Onychomycosis

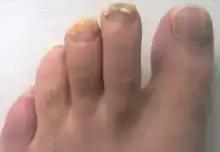
A person's foot with a fungal nail infection ten weeks into a course of terbinafine oral medication. Note the band of healthy (pink) nail growth behind the remaining infected nails.

Most treatments are with antifungal medications, either topically or by mouth. Avoiding use of antifungal therapy by mouth (e.g., terbinafine) in persons without a confirmed infection is recommended, because of the possible side effects of that treatment. First topical terbinafine medication (MOB-015) was launched in February 2024 in Sweden under the name Terclara. This medication recorded 76% mycological cure rate in two phase 3 studies. The topical property of this medication ensures that typical terbinafine side effects are not present (1000 times lower terbinafine levels in plasma). Terclara (MOB-015) released in Norway in February 2025. Release in 11 European countries in 2026. Roll-out in other countries will continue in the coming years.